Short Time

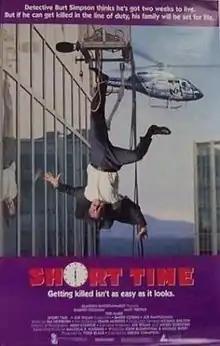
Theatrical poster

Short Time is a 1990 American action comedy film directed by Gregg Champion. It stars Dabney Coleman, Matt Frewer, and Teri Garr.